Cartography of Israel

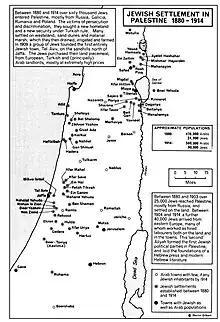
Jewish Settlement in Palestine 1880-1914

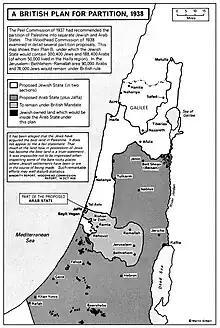
This maps depicts the originally anticipated borders of Israel upon inception 1938

In October 2023, internet users noticed "the name Israel no longer appears on leading local digital maps services such as Baidu or Alibaba". Sources report that major cities are still defined as well as the borders that define present-day Israel and Palestinian territories, but not the name itself. WION (World Is One News) reported that it is because 'Chinese internet is getting inundated with antisemitism following the Israel-Hamas war'.